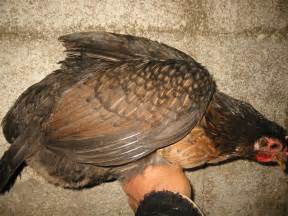
Label: chicken